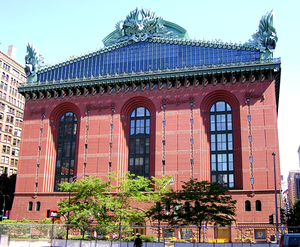
La bibliothèque du Congrès fut fondée en 1800 dans la capitale fédérale. Elle fut détruite par les troupes britanniques en 1814, elle abritait alors 3 000 volumes. L'ancien président Thomas Jefferson vendit sa collection personnelle à la bibliothèque du Congrès. Une partie de ces livres venaient d'Europe.